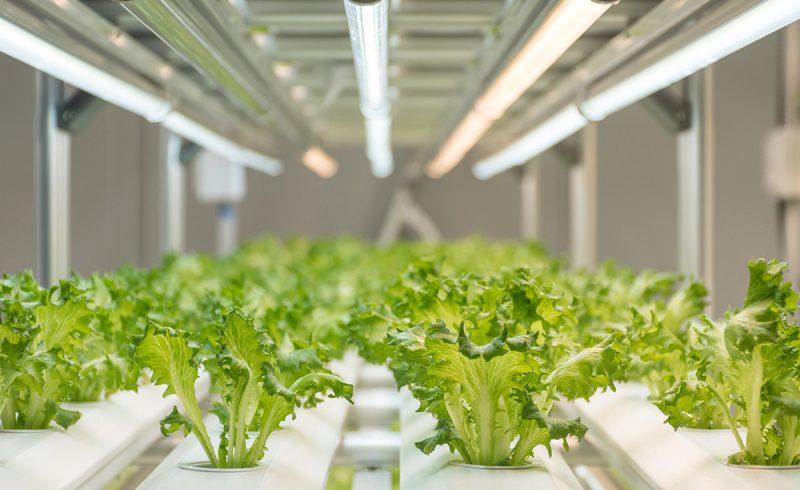
Mimea imepandwa kwenye mabomba yenye matobo makubwa na yamepandwa vizuri ili kurahisiha umwagiliaji na ukuwaji wake, kifaa hiki cha kilimo huwasaidia wakulima kutumia maji kwa ufanisi na kuongeza uzalishaji kwa njia ya kisasa.